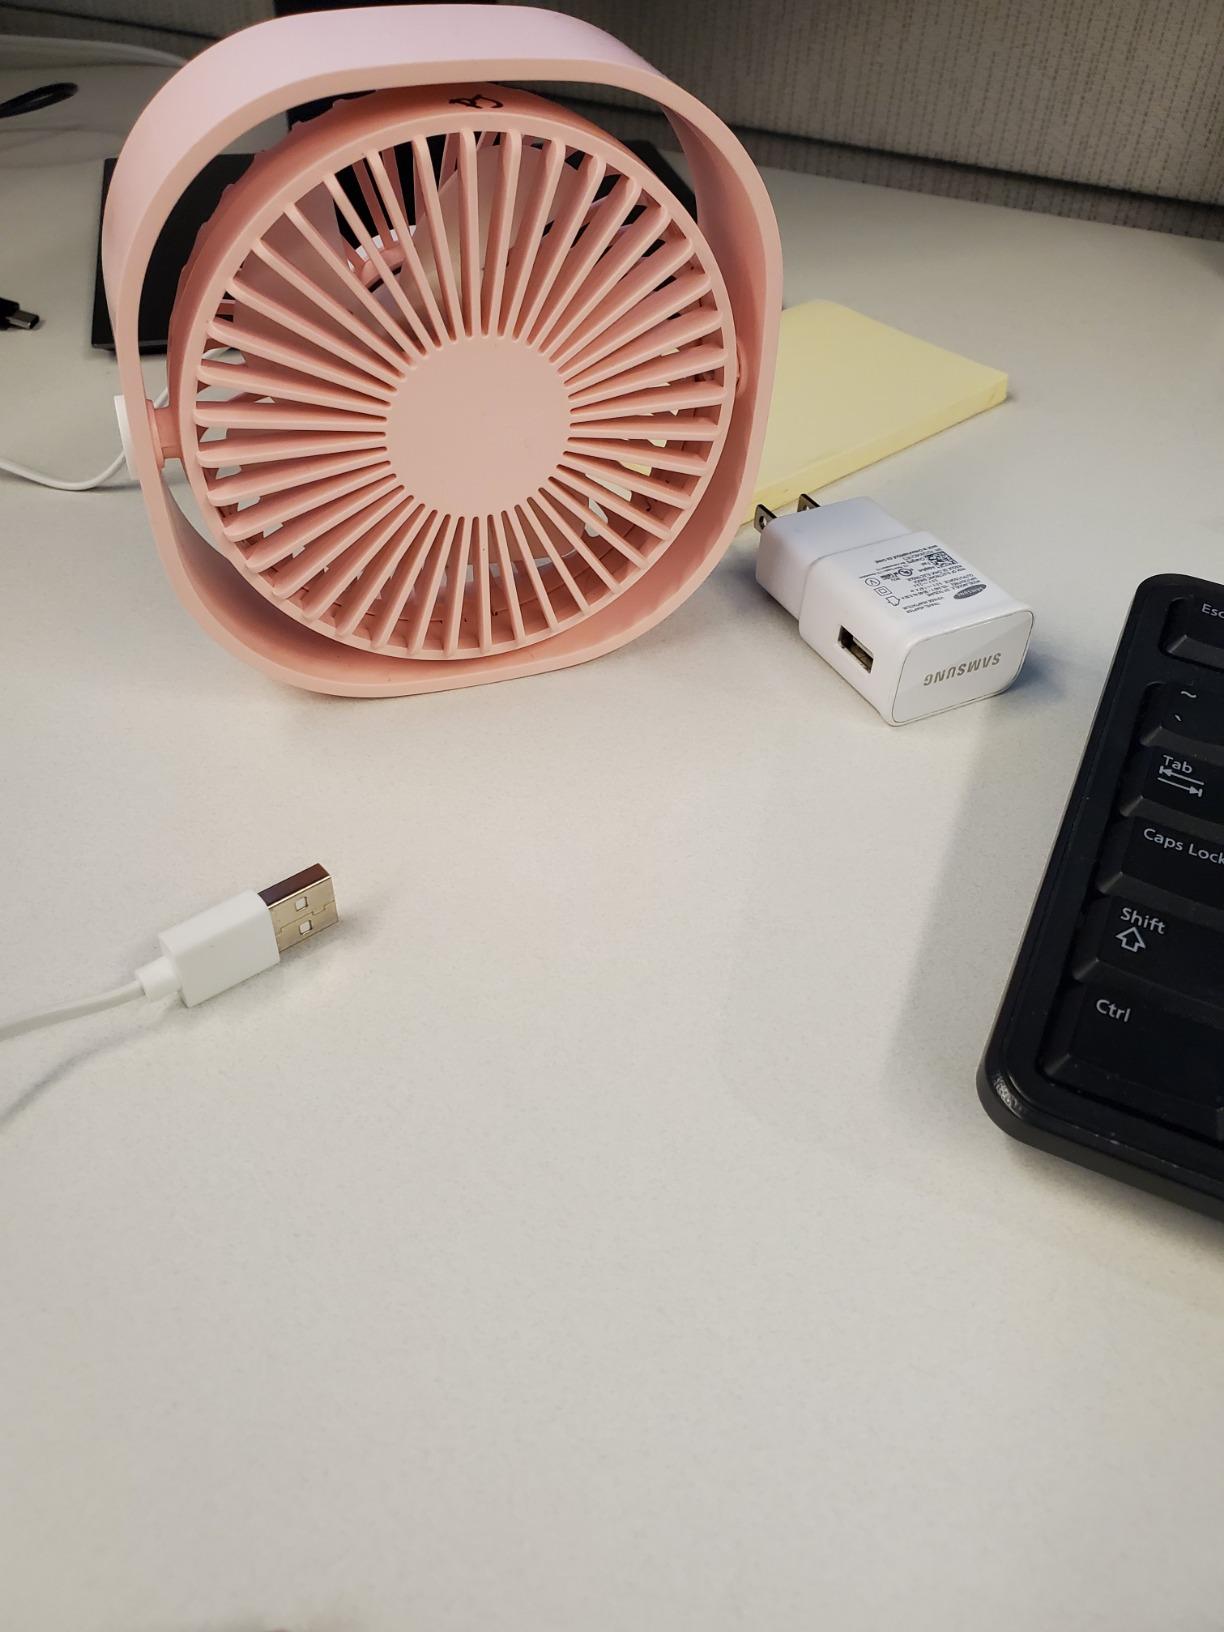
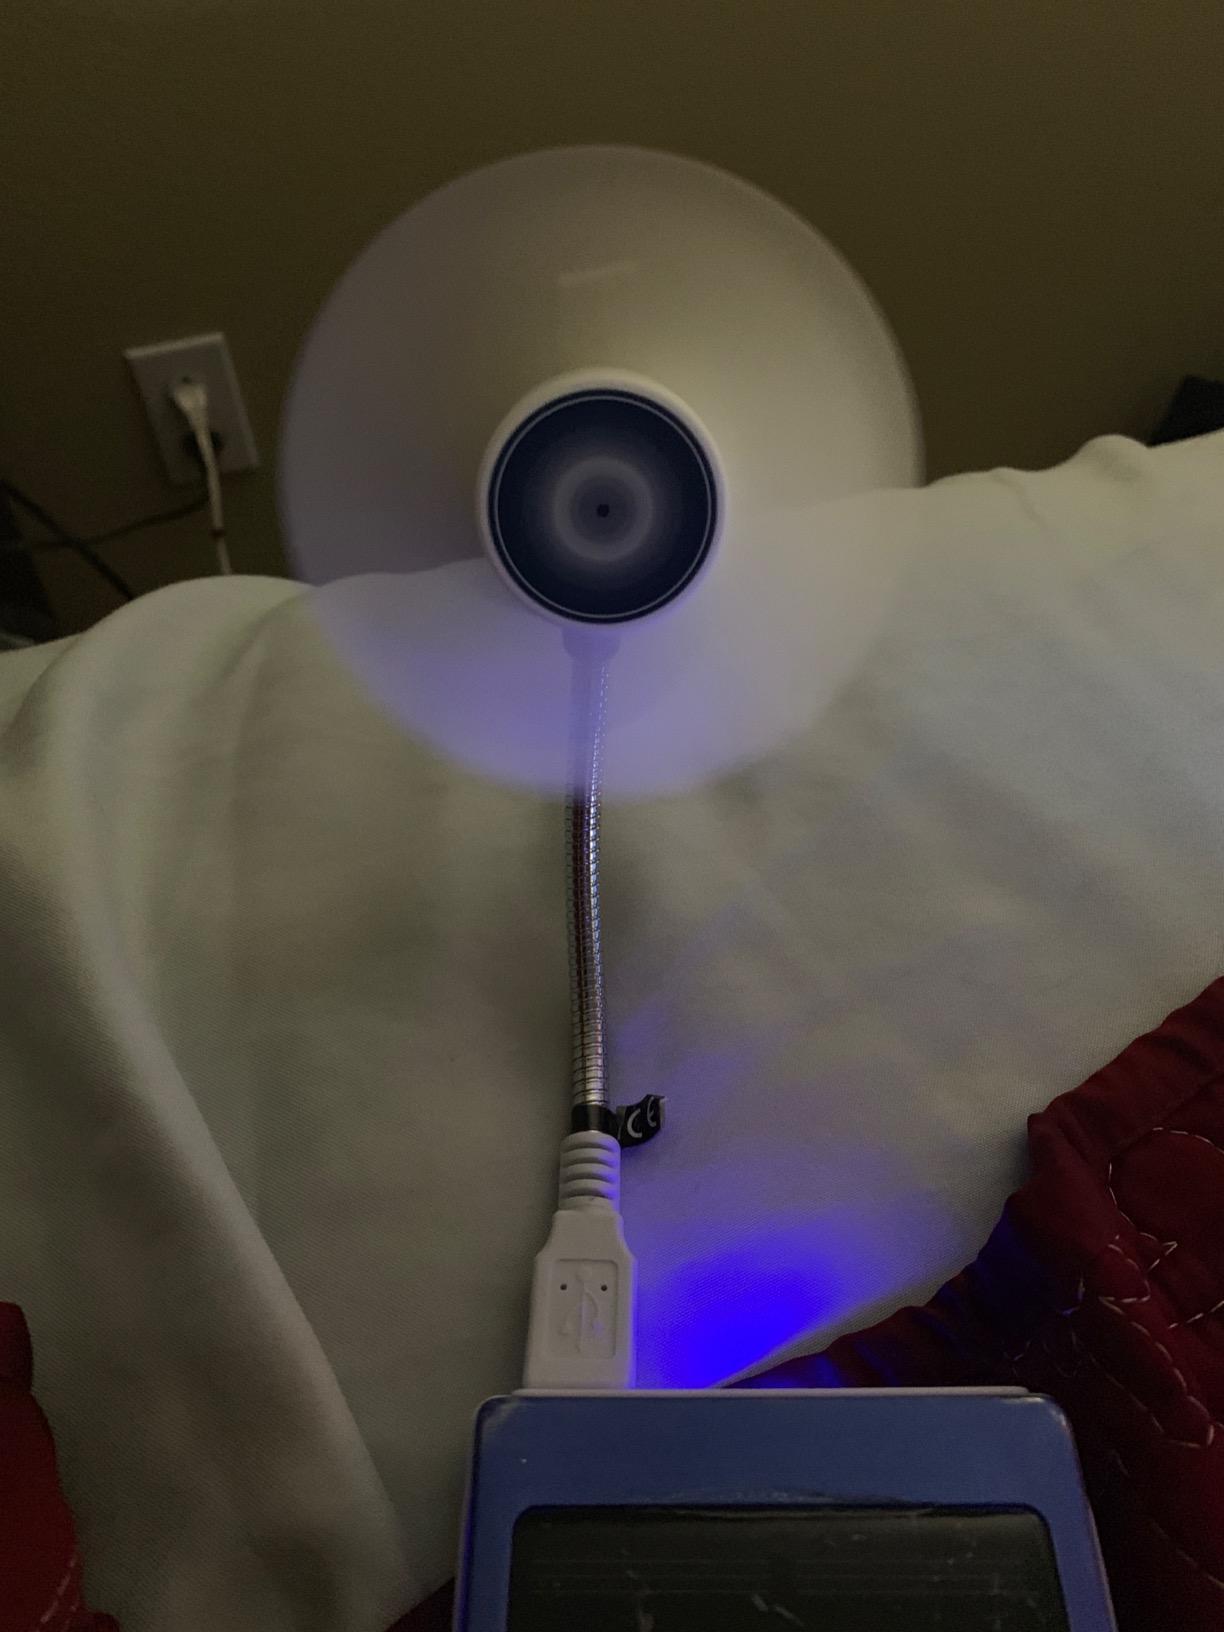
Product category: fan
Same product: no